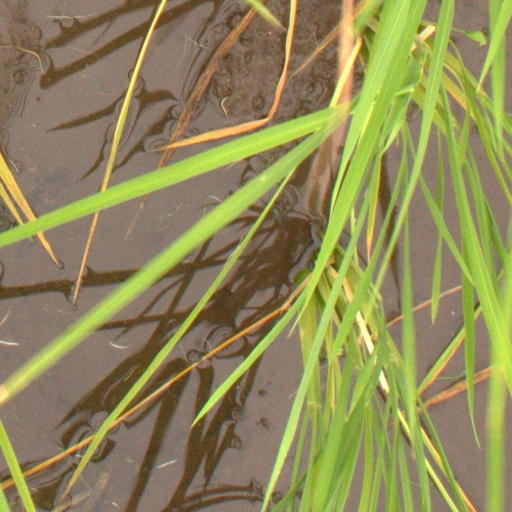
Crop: rice